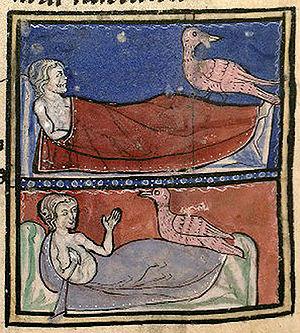
Un caladrius. En haut, le caladrius détourne la tête, ce qui signifie que la personne va mourir. La vignette du bas illustre la guérison du malade. Bibliothèque Nationale de France, lat. 14429, Folio 106v
L'iconographie des modillons romans décrit les modillons recensés par les nombreuses études consacrées à l'art roman ; ils sont essentiellement visibles à l'extérieur des églises de l'Arc atlantique allant du nord-ouest de l'Espagne à l'Angleterre et l'Irlande, en passant par l'Aquitaine, la région Poitou-Charentes, le Maine et la Normandie.
Le caladrius, calandre ou caladre est un oiseau légendaire et fabuleux du Moyen Âge, très présent dans les bestiaires où il est décrit comme ayant la taille d'un corbeau ou d'un héron et possédant de grands pouvoirs de guérison. Ainsi, selon la légende, tout malade que le caladrius fixait dans les yeux était destiné à vivre, tandis que ceux dont il détournait le regard étaient condamnés à mourir. Symboliquement, le caladrius représente le Christ, la pureté et la Vierge, son pouvoir guérisseur dépendant également de la croyance que l'on a en lui.